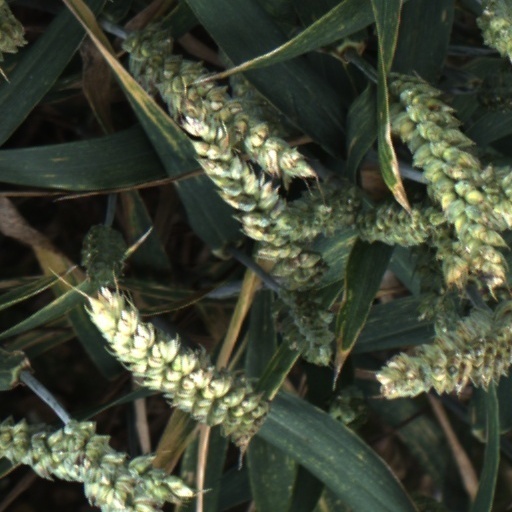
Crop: wheat